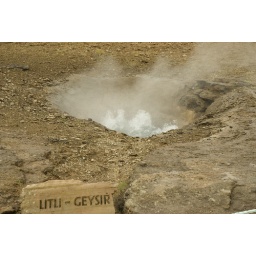
Little Geyser. This looked like a pot of rapidly boiling water sitting in the ground.